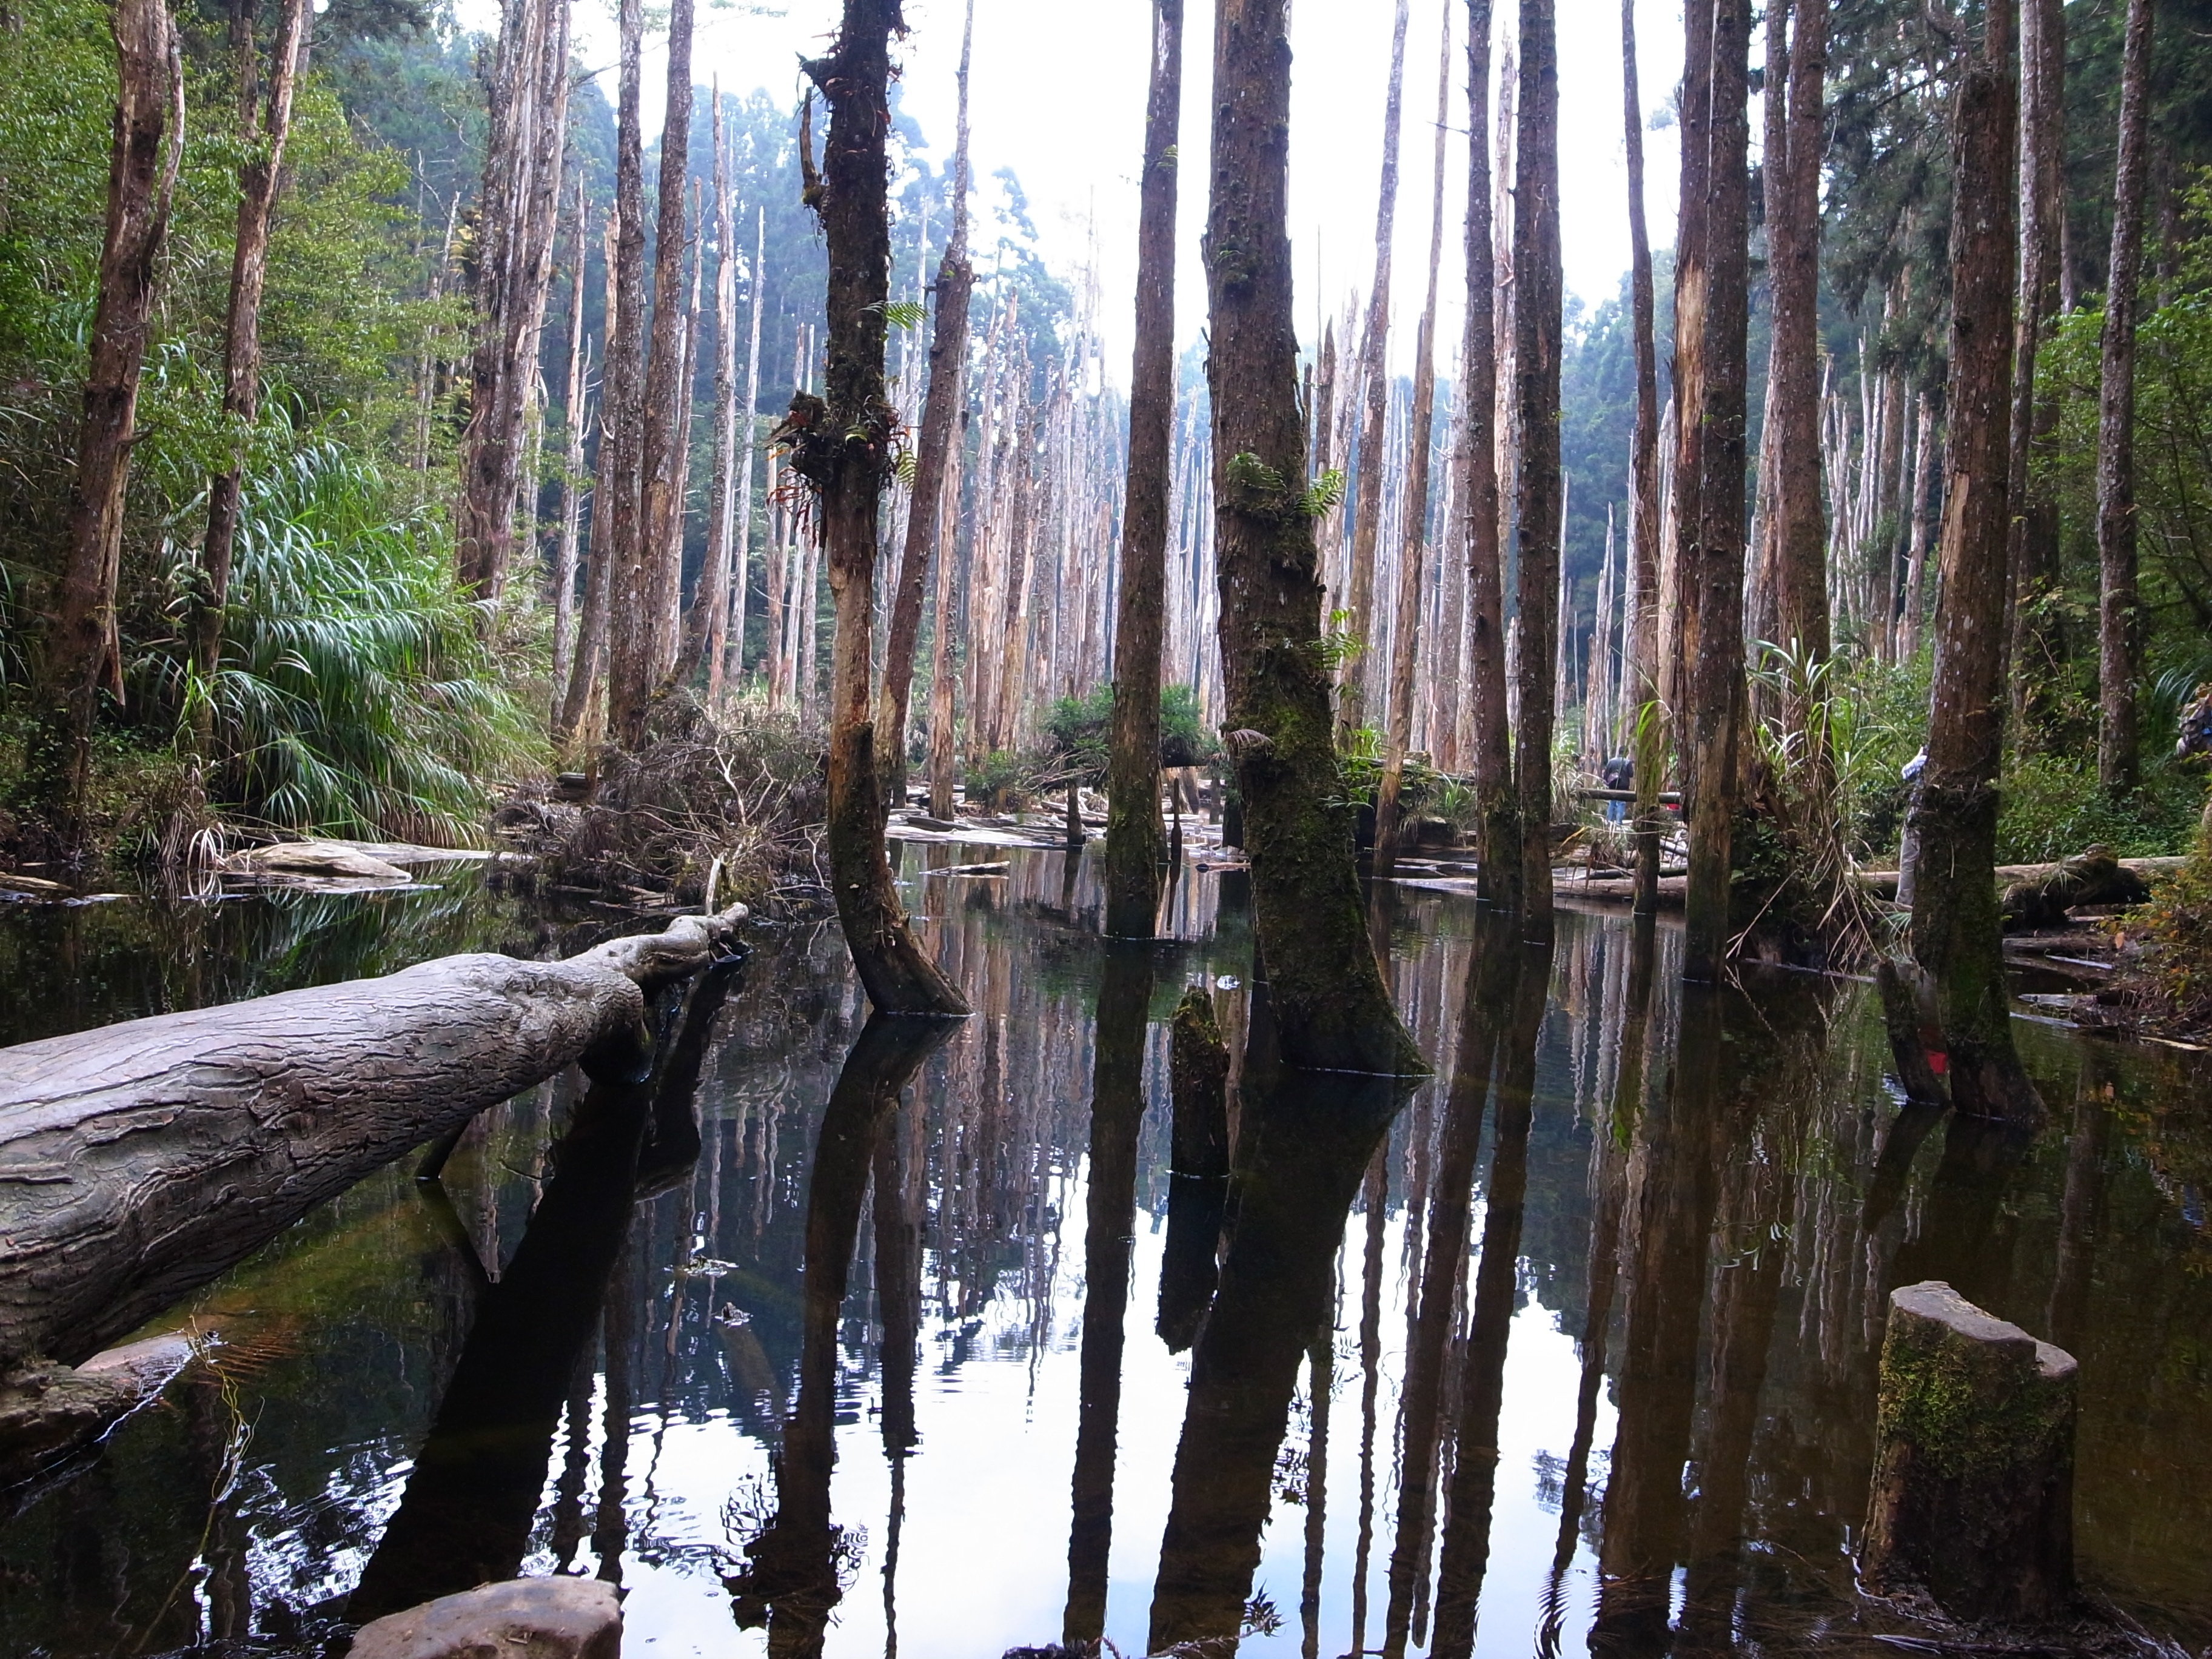
tree, nature, forest, creek, swamp, wilderness, wood, river, travel, stream, reflection, rainforest, wetland, beauty, woodland, habitat, ecosystem, old growth forest, natural environment, geographical feature, woody plant, bayou